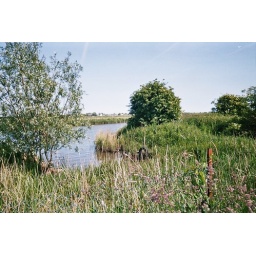
the river bure near Acle bridge